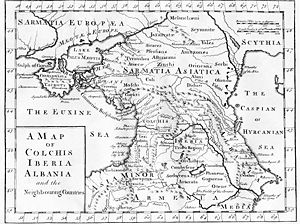
Kertjstrædet / Historie
"""Cimmerian Bosporus"" fra antikken, vist på et kort trykt i London, c. 1770."
Kertjstrædet forbinder Sortehavet og Det Azovske Hav, der adskiller Kertjhalvøen på Krim i vest fra Tamanhalvøen i den russiske Krasnodar kraj i øst. Strædet er mellem 4 km og 15 km bredt og op til 18 m dybt.